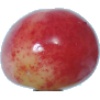
Label: cherry_rainier